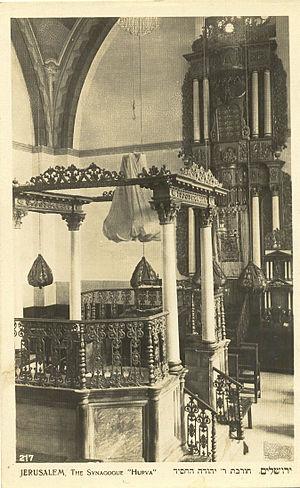
La synagogue Hourva hébreu : בית הכנסת החורבה Beit ha-Knesset ha-Hourva, « la synagogue de la ruine », aussi connue sous le nom de Hourvat Rabbi Yehouda he-Hassid, située dans le quartier juif de la vieille ville de Jérusalem, était le site de la principale synagogue ashkénaze jusqu'en 1948.